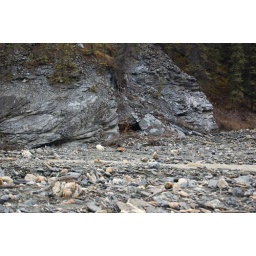
Small cave we found in a river bed at the end of our mountain hike